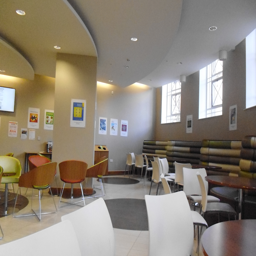
a large white room with wooden chairs and green leather tubes across wall .